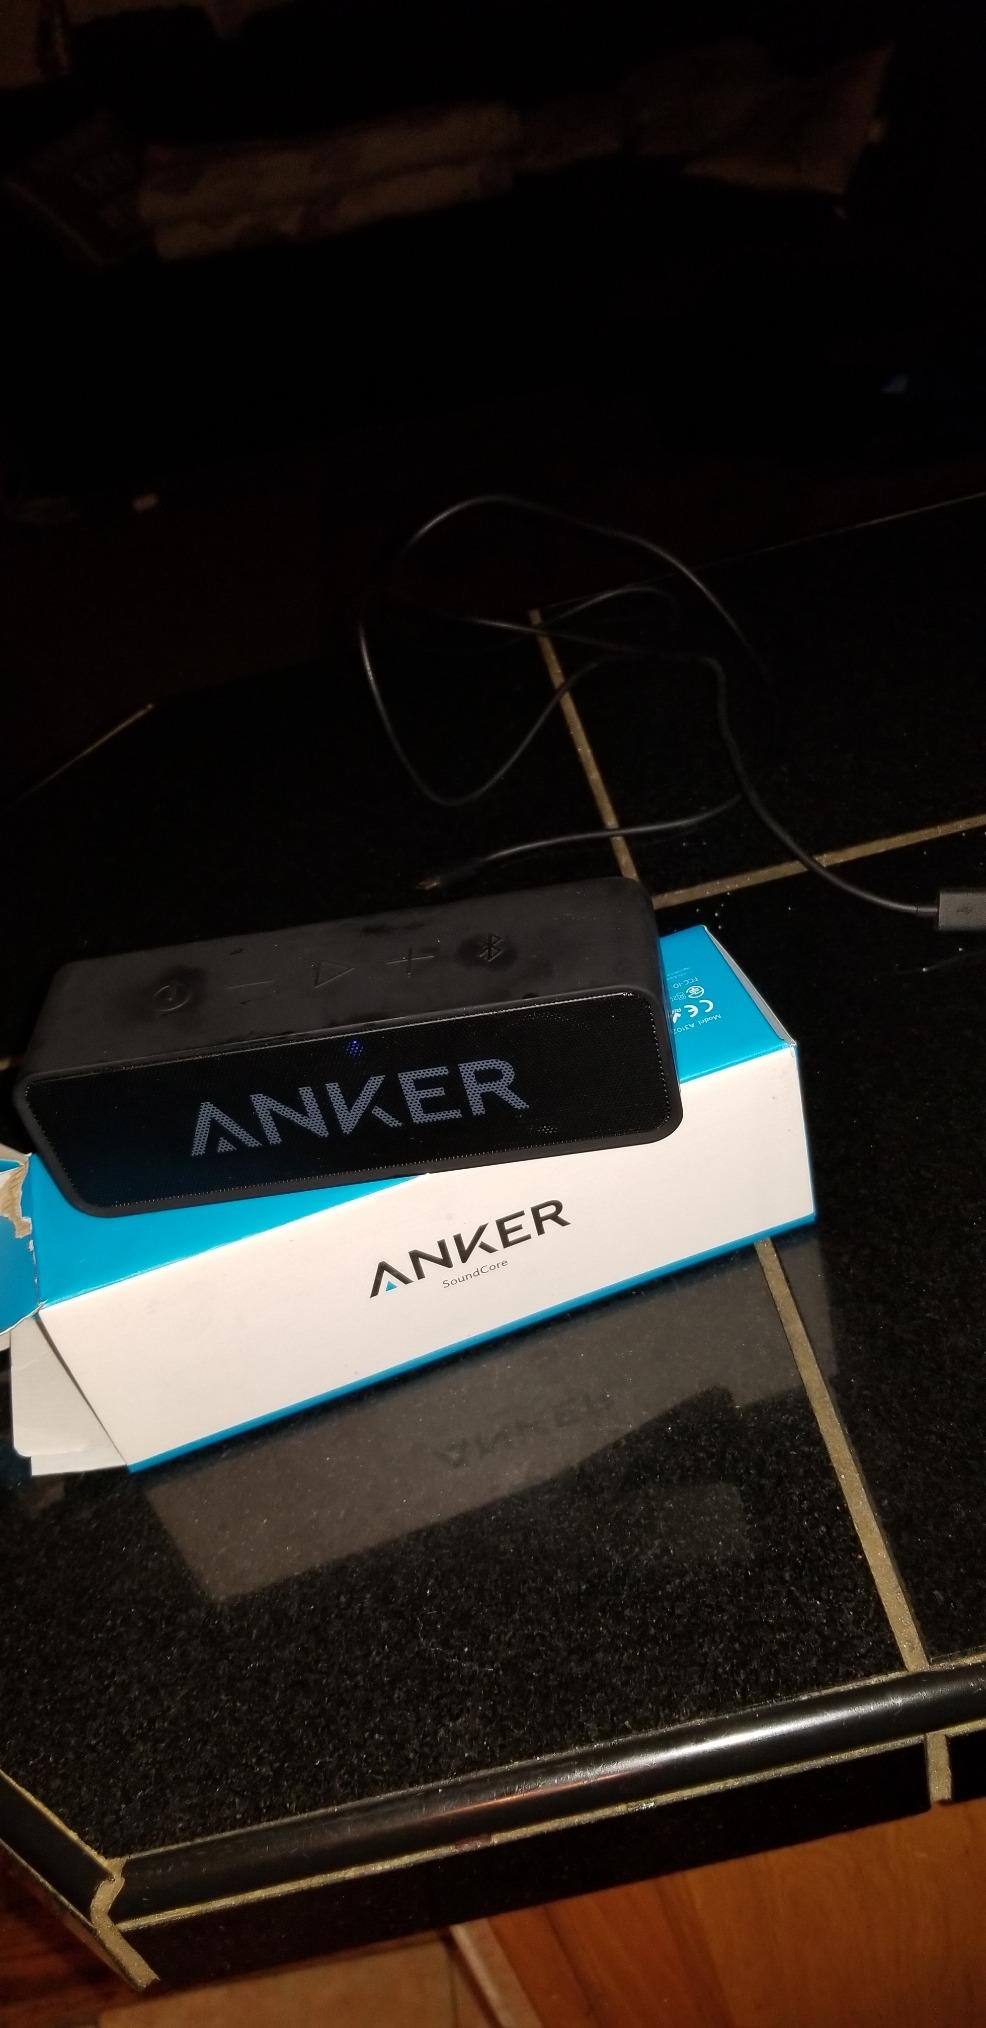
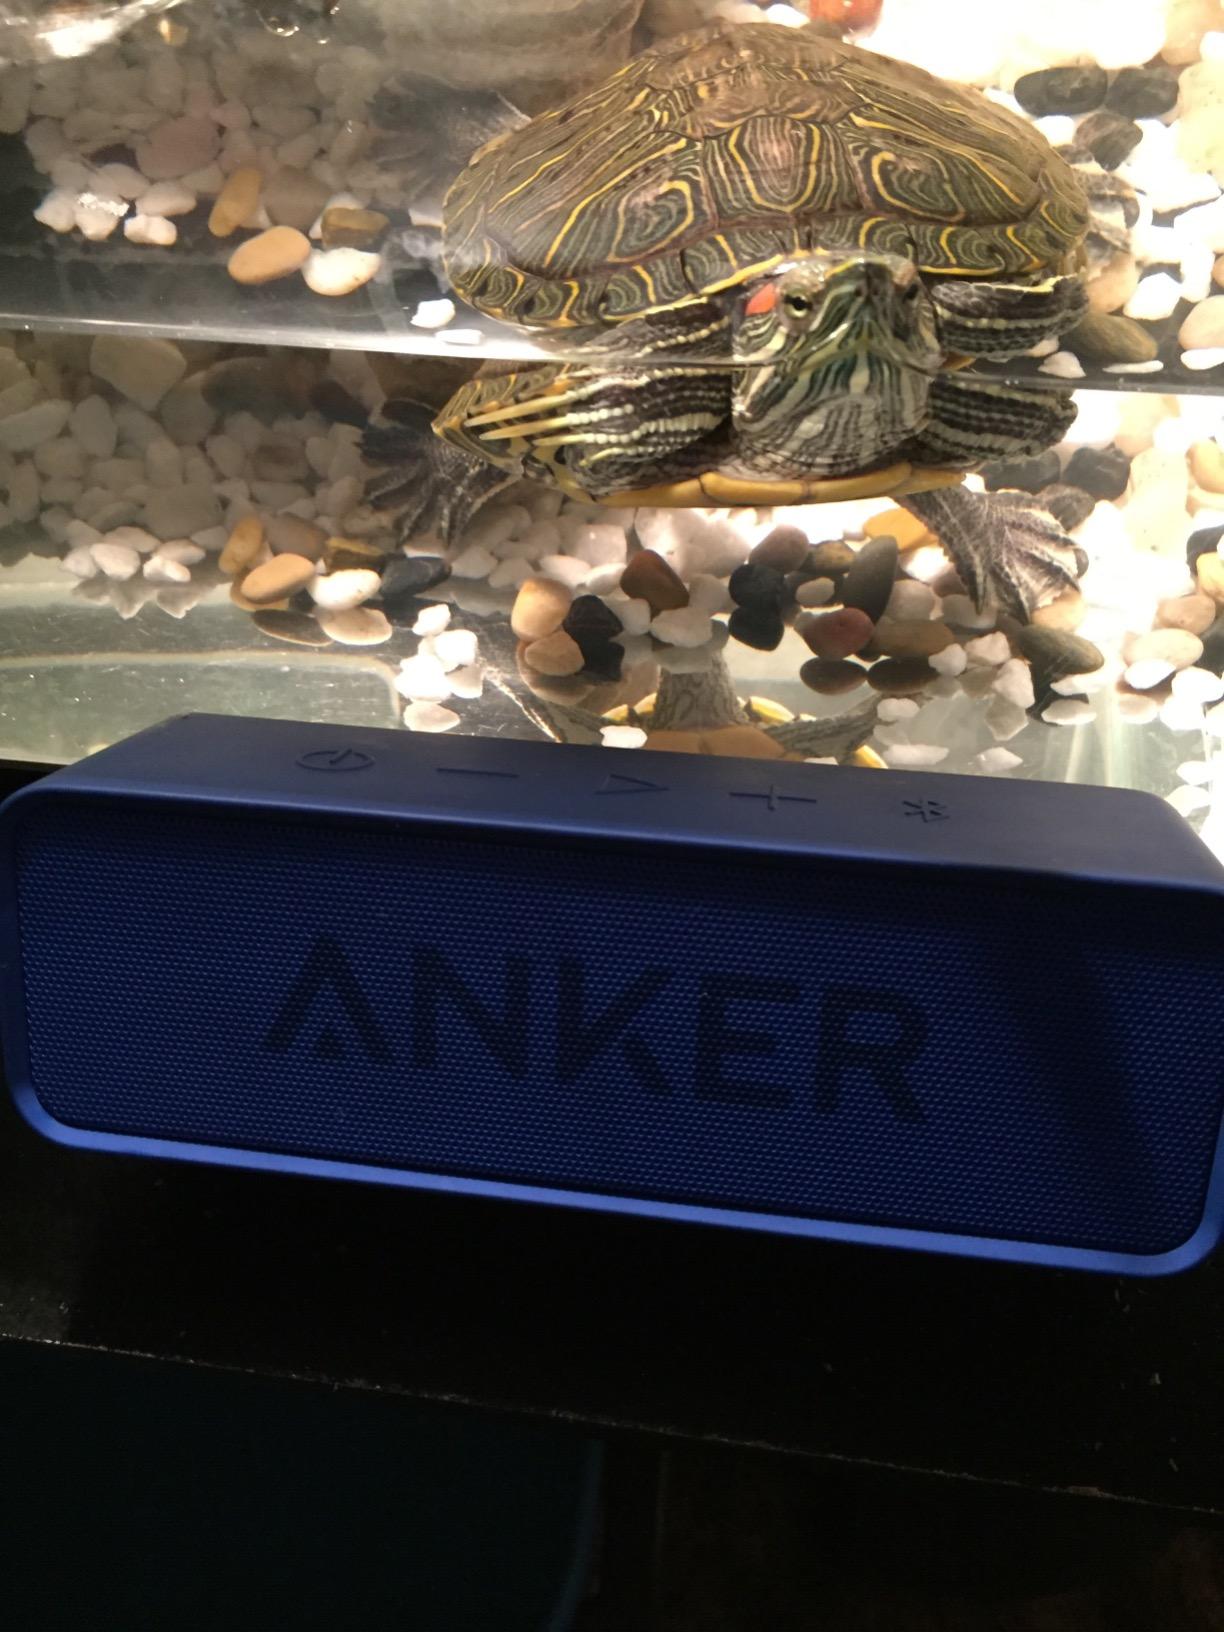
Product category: speaker
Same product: no